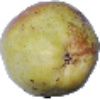
Label: Pear Williams 1